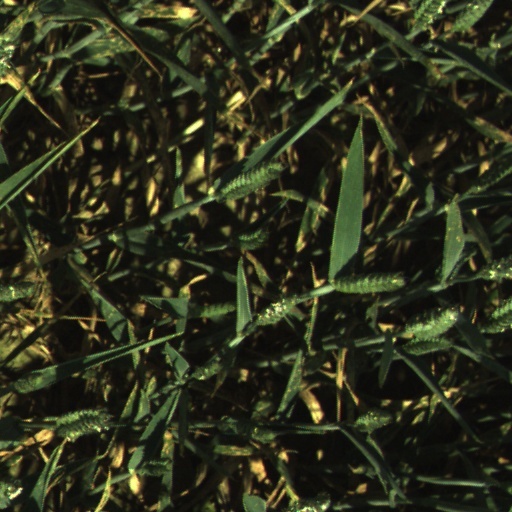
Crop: wheat